Holger Rune

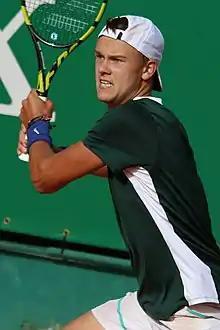
Rune at the 2022 Monte-Carlo Masters

In 2014, he became Danish U12 champion in mixed doubles with Clara Tauson. In 2017, he won the European U14 singles championship.